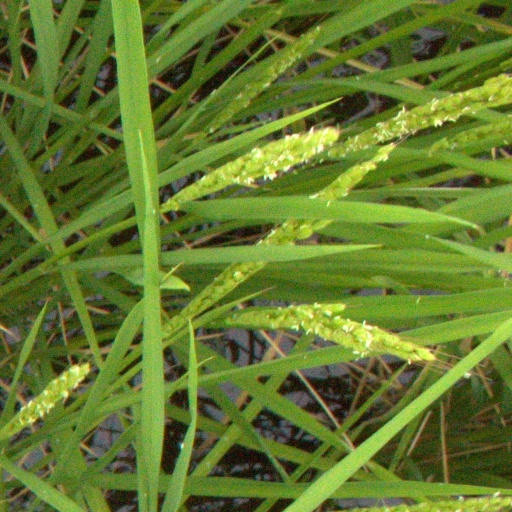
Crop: rice